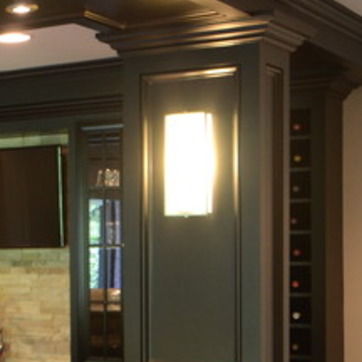
Material: glass